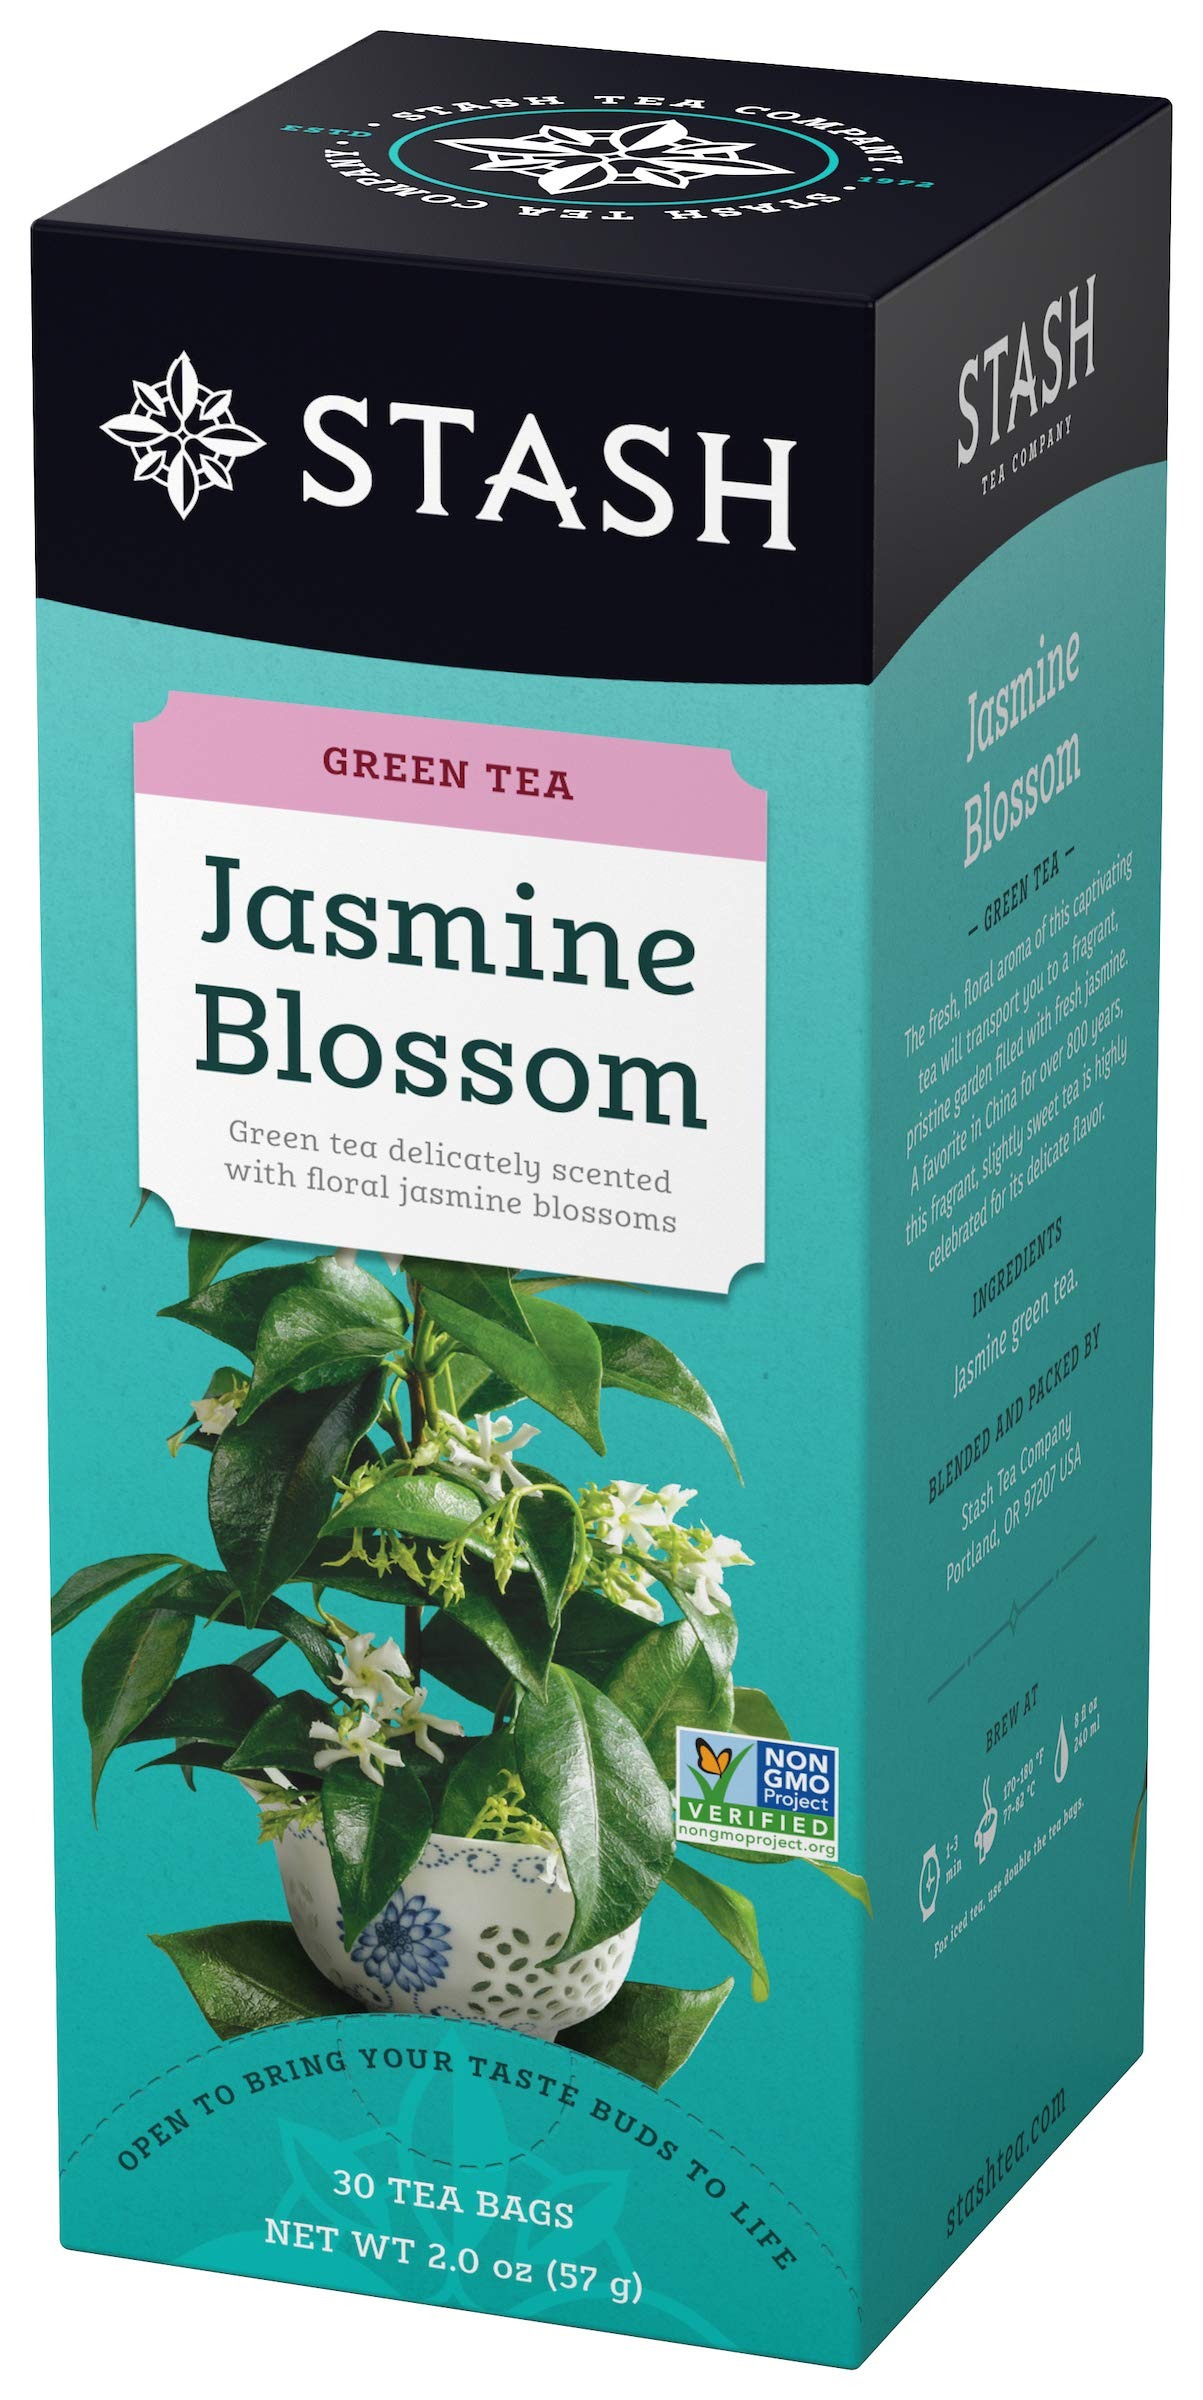
Item Name: Stash Tea Jasmine Blossom Green Tea - Caffeinated, Non-GMO Project Verified Premium Tea with No Artificial Ingredients, 30 Count (Pack of 6) - 180 Bags Total
Bullet Point 1: SWEET FLORAL JASMINE TEA: Delicious hot or iced, sweetened with honey, or unadorned, this green tea is infused with jasmine blossoms & a mellow caffeine kick to get you going
Bullet Point 2: Brewing up Goodness: All Stash Teas are Non-GMO Verified, Certified Kosher Parve, and never contain artificial ingredients. They also contain zero calories, so you can feel great about treating yourself!
Bullet Point 3: Savour the Goodness: Our teas are made with top-quality ingredients that are meticulously chosen and blended to an artful balance. Every Stash Tea flavor is designed to turn your daily ritual into a joyful moment of tranquility
Bullet Point 4: Over 100 Flavors: With classic and unique flavors of black, green, chai, oolong, rooibos, and white teas, as well as gift sets, iced teas, sampler variety packs, and assorted loose-leaf teas, Stash has a little something special for everyone.
Bullet Point 5: Who we are: Stash was brought to life by two hippies in Portland, OR in the 1970's. We’re proudly family-owned, minority-owned and woman led.
Bullet Point 6: Case of six foodservice boxes with dispenser openings, perfect for restaurants or cafes
Bullet Point 7: Premium Chinese green teas enriched with the fragrance of jasmine blossoms
Bullet Point 8: Case of six foodservice boxes with dispenser openings, perfect for restaurants or cafes
Bullet Point 9: Premium Chinese green teas enriched with the fragrance of jasmine blossoms
Bullet Point 10: This romantic tea can be enjoyed any time but is especially pleasant in the evening
Bullet Point 11: Kof-K Kosher certified, contains caffeine, ships in Frustration Free Packaging
Bullet Point 12: Blended in the USA, with natural ingredients from around the world
Value: 180.0
Unit: Count

Price: 15.47